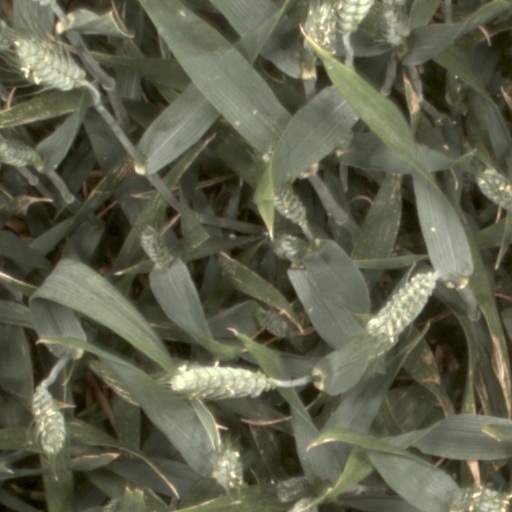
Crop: wheat